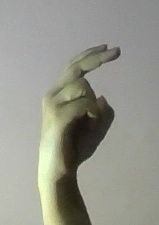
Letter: zay